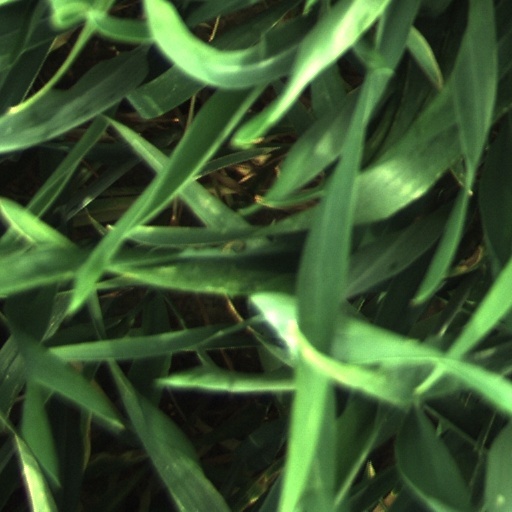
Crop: wheat